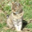
Label: cat